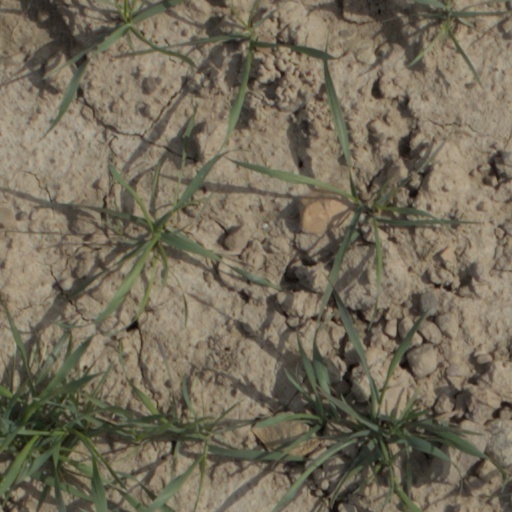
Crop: wheat